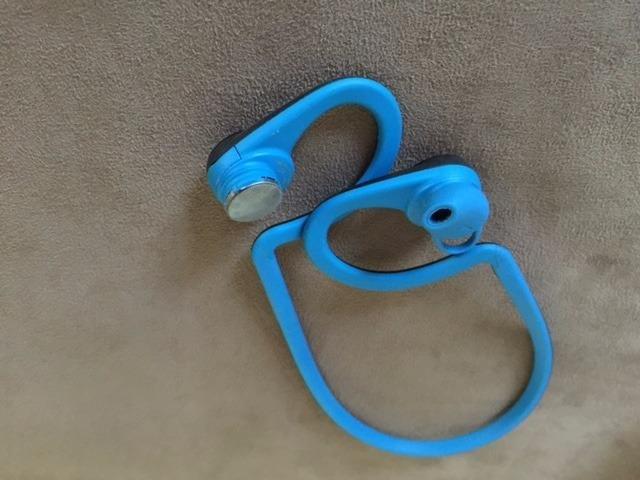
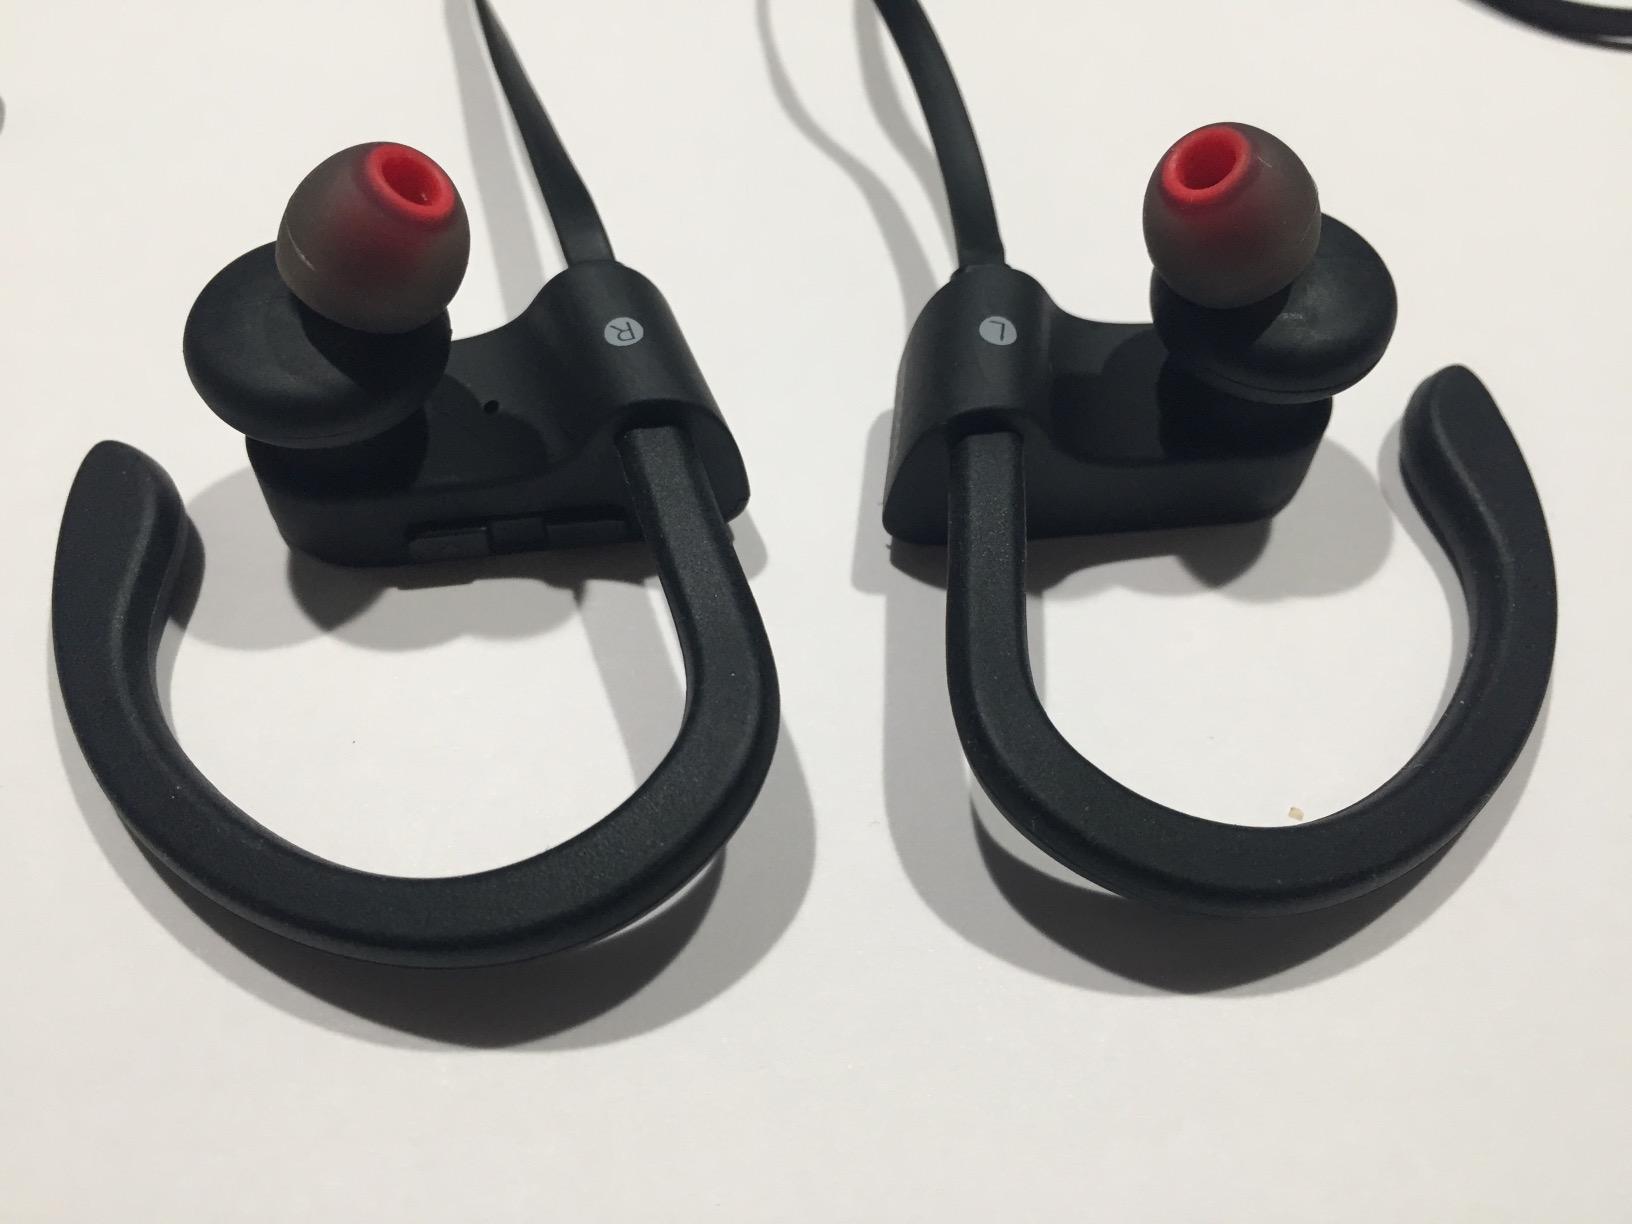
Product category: headphones
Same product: no